Roy Cizek

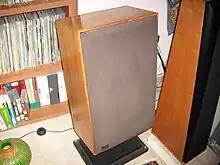
The Cizek Model One with a foam grid and its own stand

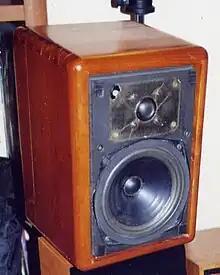
Cizek KA-1 Classic (Italian version built by Franco Serblin)

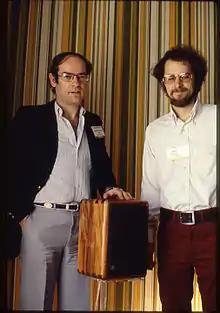
Giancarlo Bonetti (Cizek importer in Italy) at Andover with Mark Gailus, Cizek's young collaborator and inventor of the KA-1 Classic.

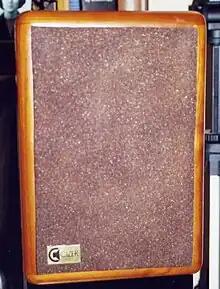
Cizek KA-1 Classic with a foam grid

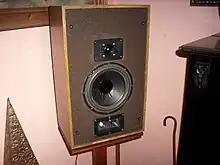
Cizek Model 2

Fred Roy Cizek (January 29, 1943 – April 12, 1993) was an American inventor, hi-fi designer, and manufacturer.